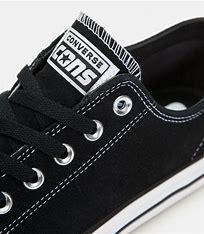
Brand: Converse
Model: Ctas Ox